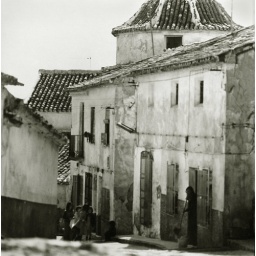
Cobbled village street , shuttered doors &amp;amp; pedestrians in Spain &amp;amp; the cupola roof of the village church. circa 1975